Stealing Home

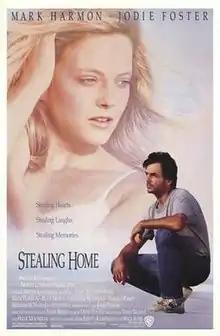
Theatrical release poster

Stealing Home is a 1988 American coming of age romantic drama film written and directed by Steven Kampmann and William Porter (billed as Will Aldis). The film stars Mark Harmon, Blair Brown, Jonathan Silverman, Harold Ramis, William McNamara, and Jodie Foster. The movie focuses on a failed baseball player, Billy Wyatt, who discovers that his childhood sweetheart, Katie Chandler, has died by suicide. Billy must confront the past via reminiscence and nostalgia, while also dealing with grief, as he embarks on a journey to fulfill one of Katie's last wishes; that he spread her ashes.